Beatriz Consuelo

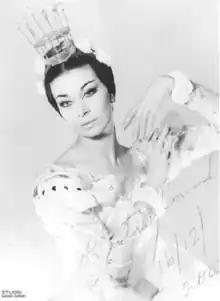
Consuela, circa 1990

Beatriz Consuelo (born Beatriz Consuelo Cardoso; 23 December 1932 – 7 March 2013) was a Brazilian-Swiss ballerina and dance instructor. Consuelo received numerous awards including the Carlos Gomes Order of Cultural Merit in 1956 and the Order of Rio Branco in 1975 from Brazil. The City of Geneva Prize for the performing arts was bestowed upon her in 2003.